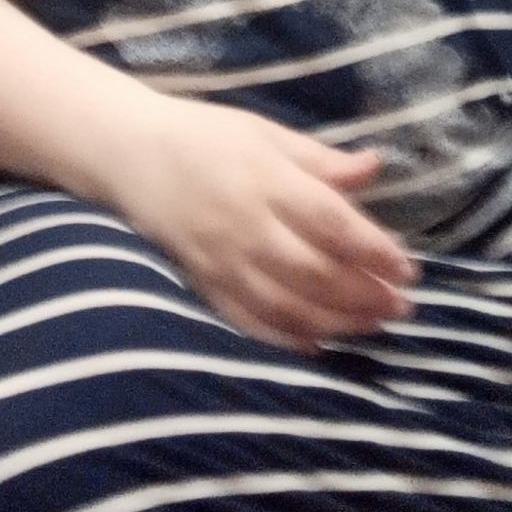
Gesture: no_gesture